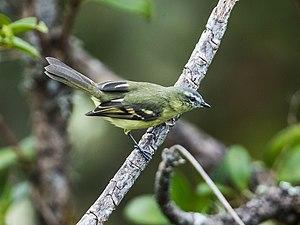
Le Tyranneau soufré est une espèce de passereau de la famille des Tyrannidae.